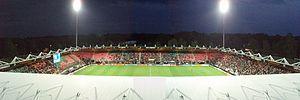
Le stade de Goffert est un stade de football situé dans la ville néerlandaise de Nimègue, au parc de Goffert dans le quartier de Goffert. Son club résident est le NEC Nimègue.